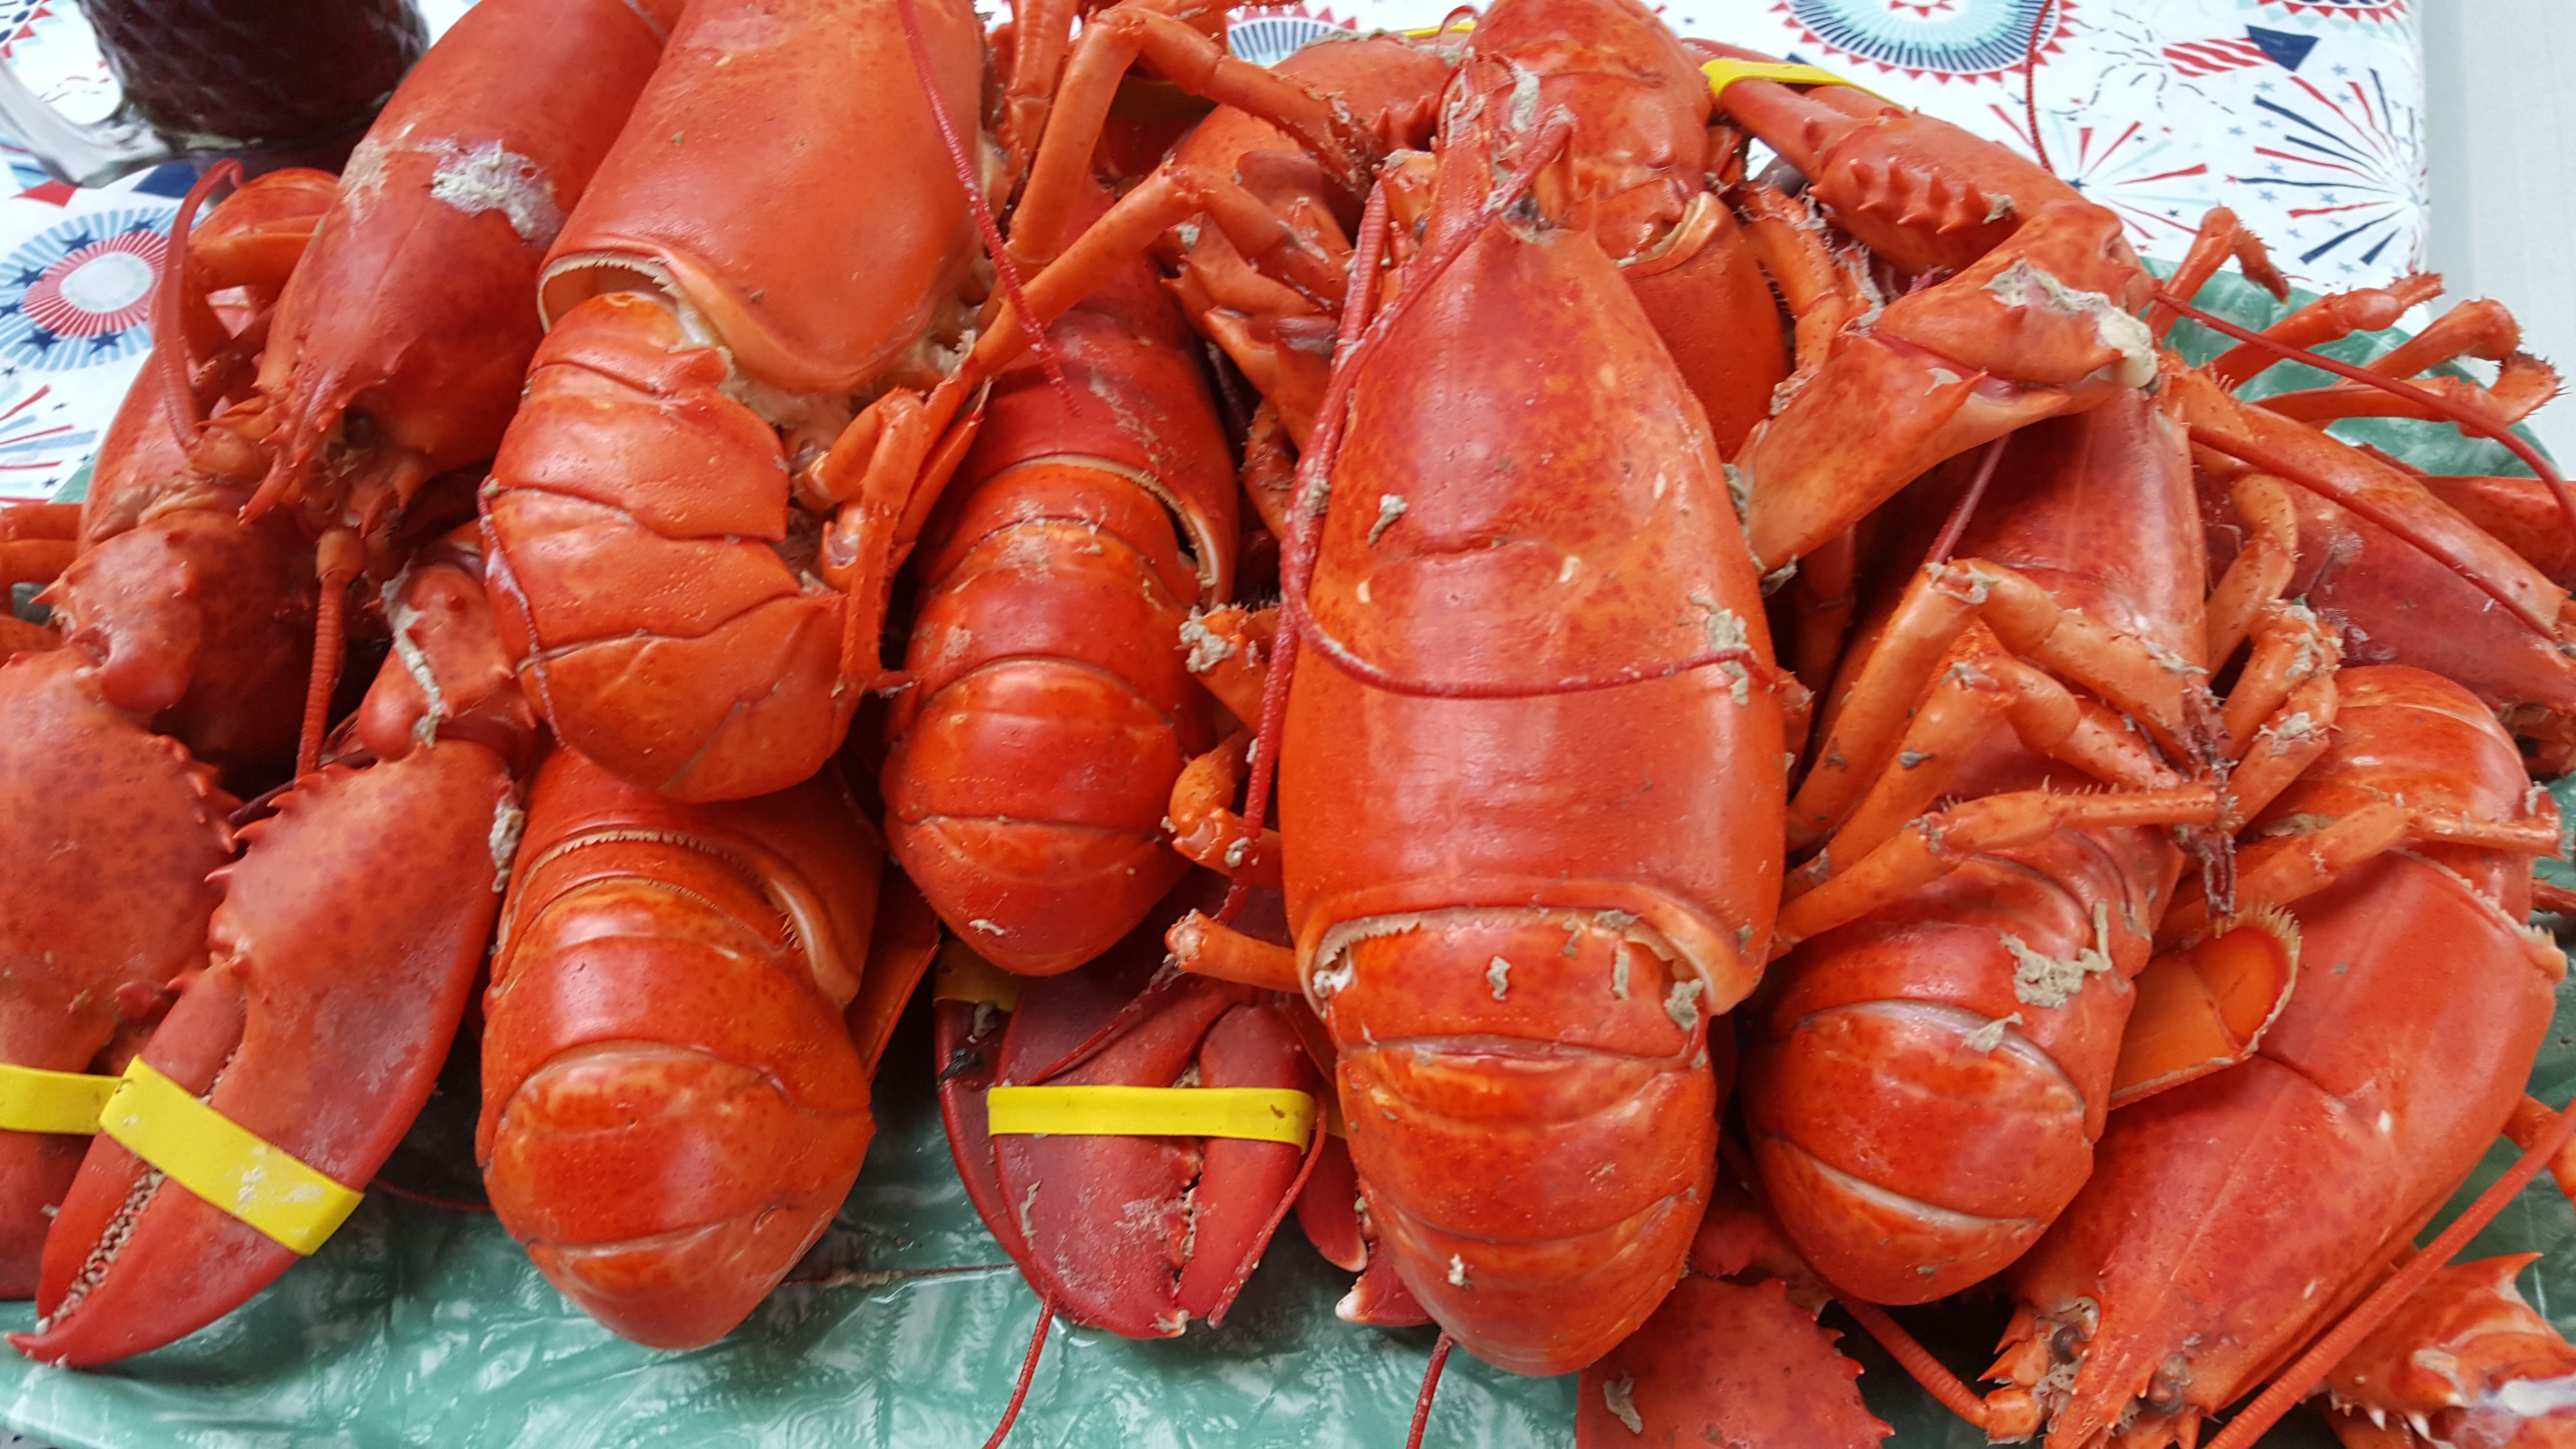
food, seafood, fish, shellfish, shell, invertebrate, lobster, crustacean, luxury, dinner, tasty, king crab, decapoda, animal source foods, dungeness crab, american lobster, homarus, seafood boil, caridean shrimp, dendrobranchiata, crab boil